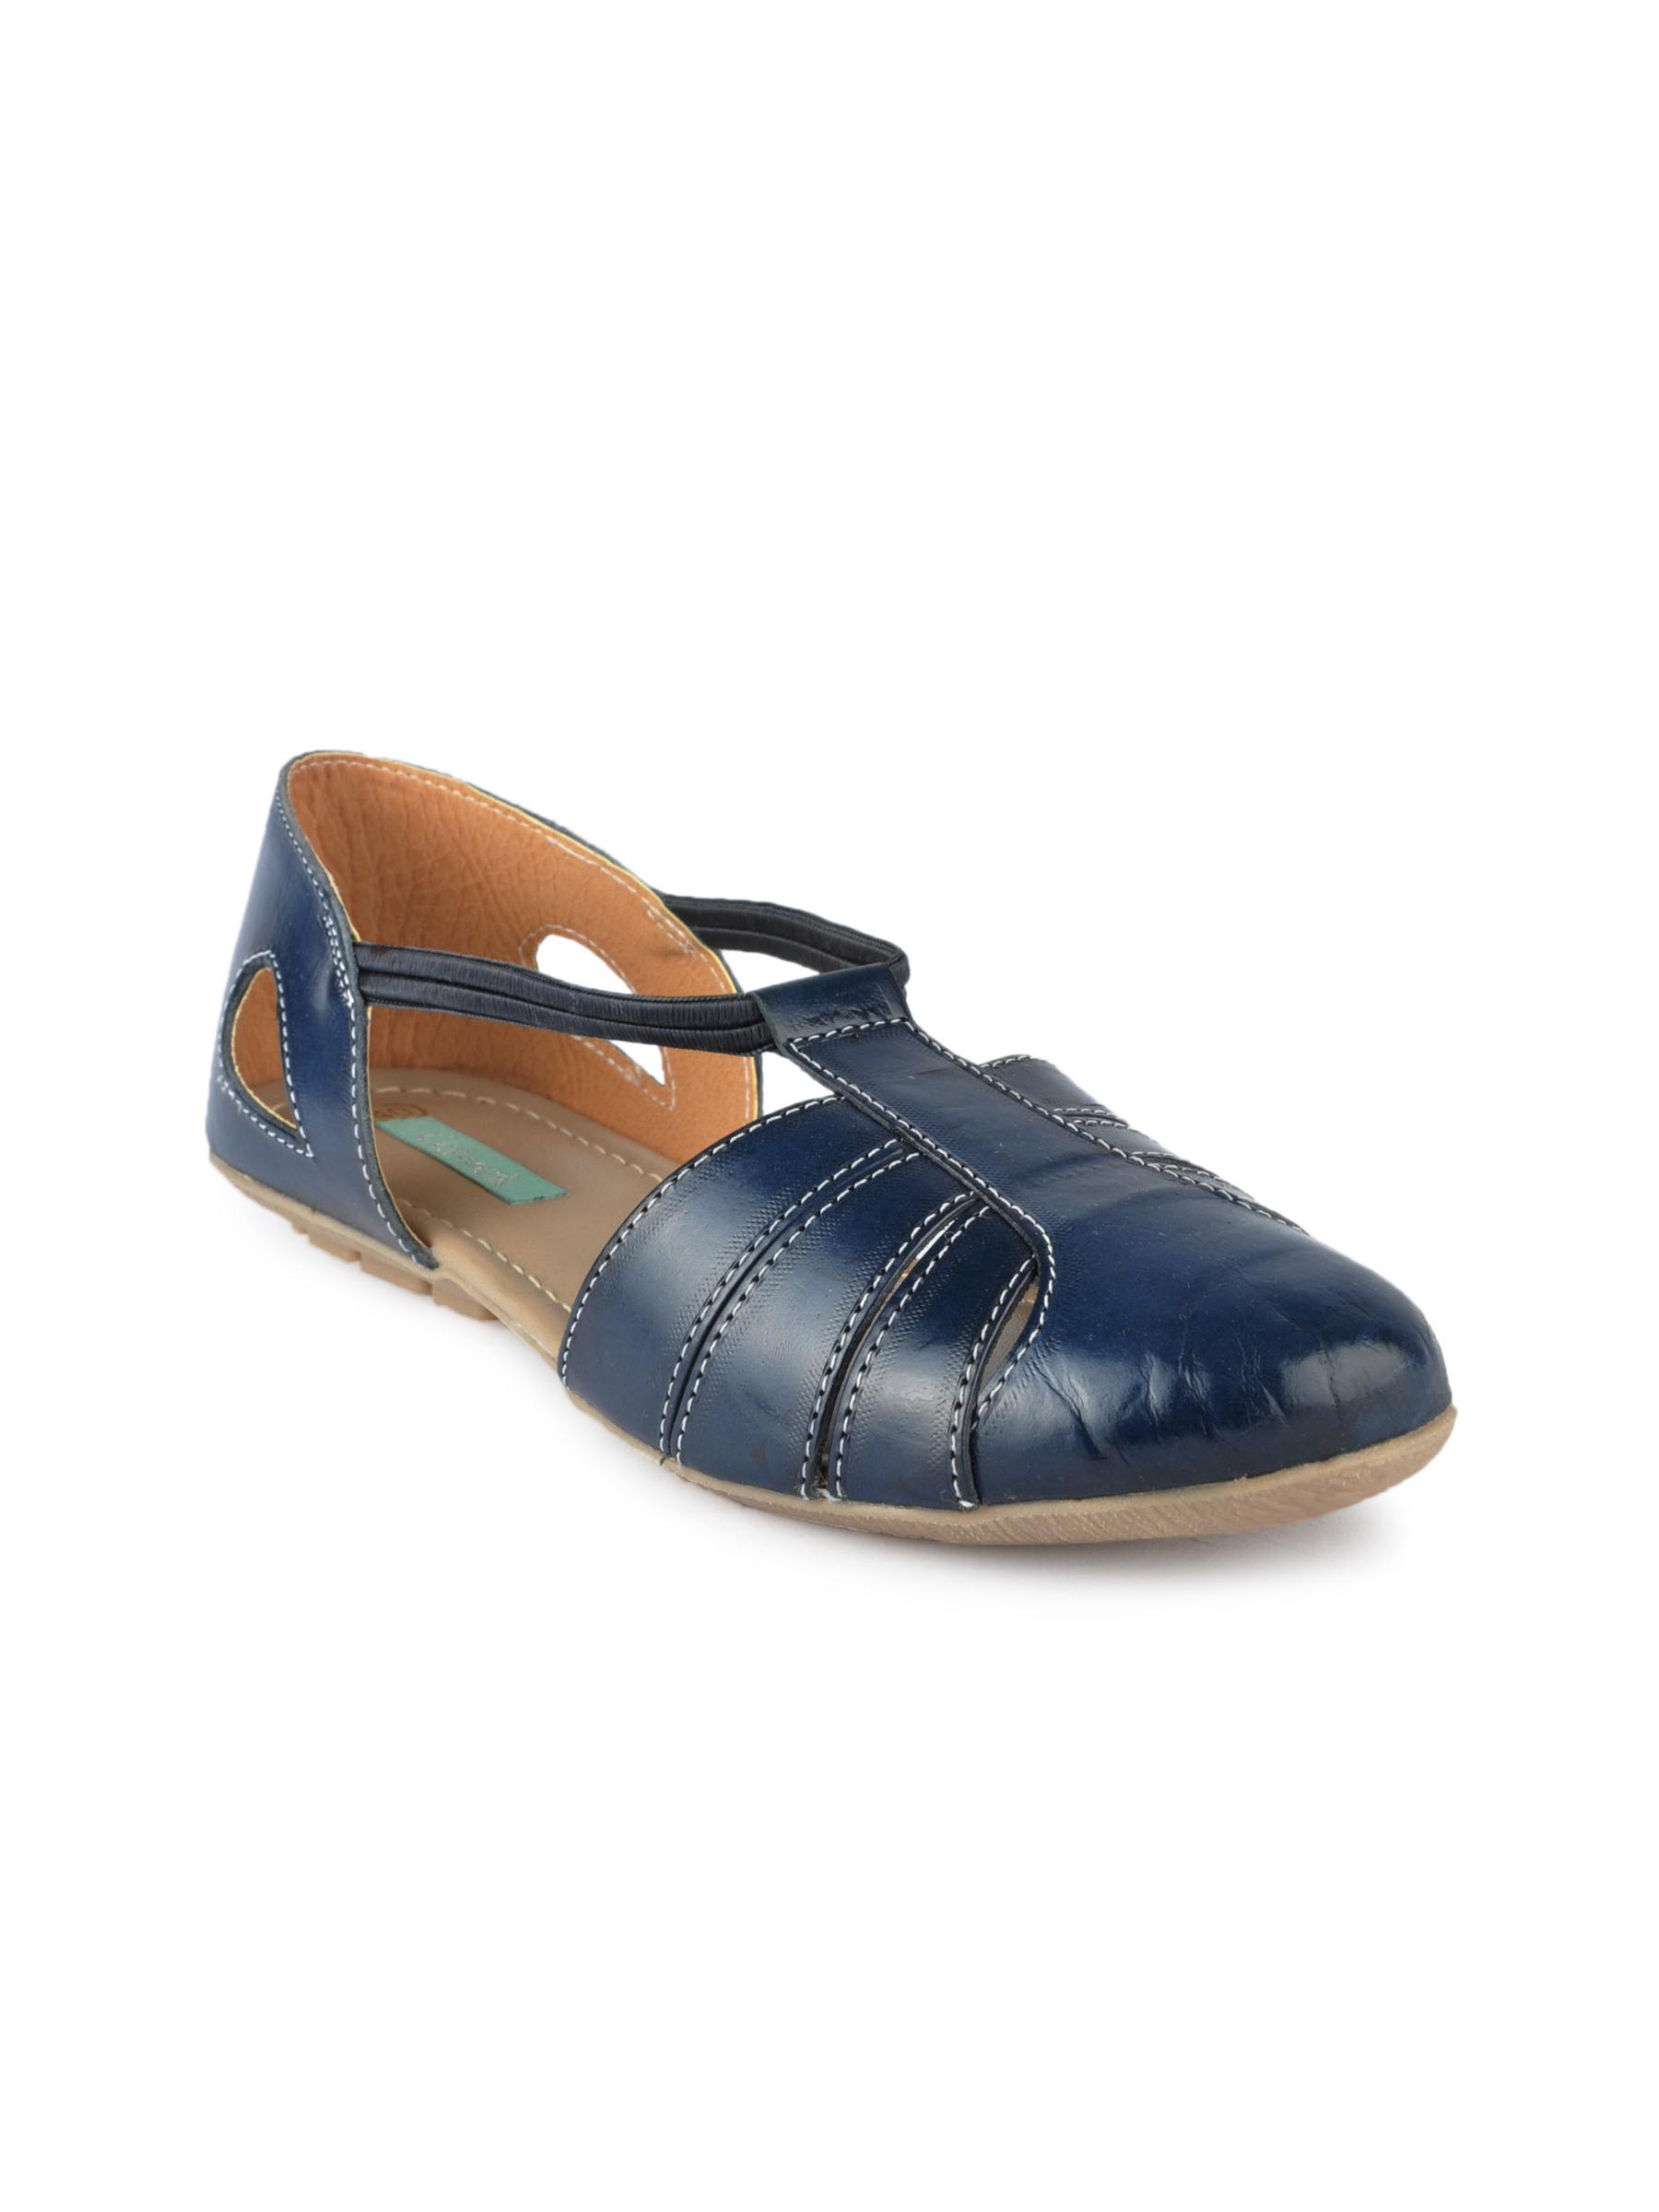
Catwalk Women Blue Flats
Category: Footwear / Shoes / Flats
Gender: Women
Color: Blue
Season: Winter 2015
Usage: Casual